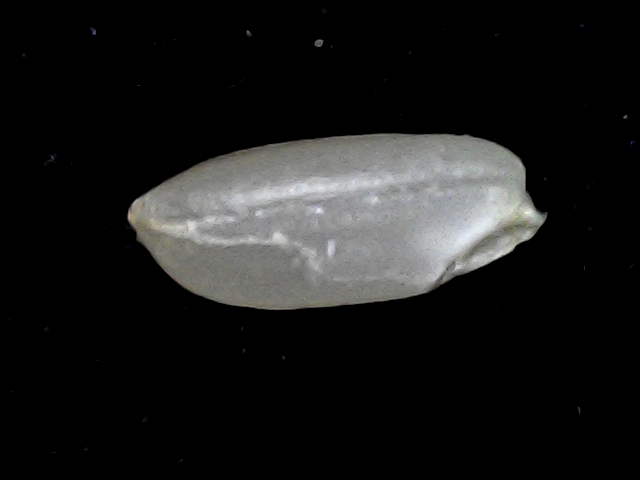
Rice variety: BD39